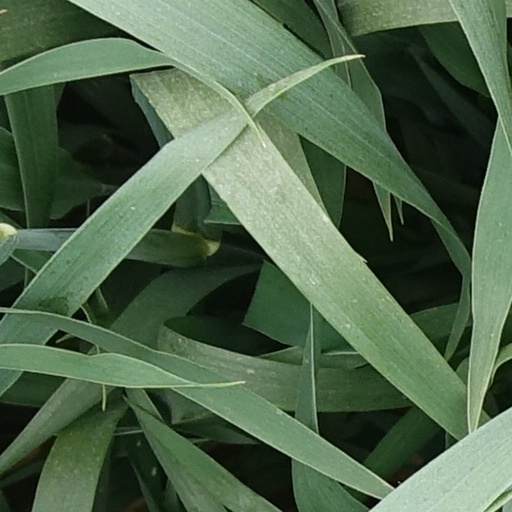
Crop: wheat